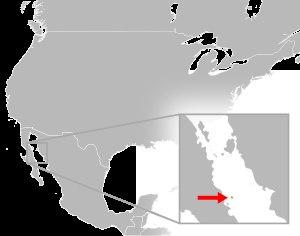
Hypsiglena torquata est une espèce de serpents de la famille des Dipsadidae.